Humvee clone manufacturing in China

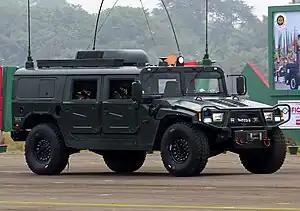
A Bangladeshi army Dongfeng EQ2050 in 2015

There are at least three Chinese automobile manufacturers building Humvee clones. One of these, the Dongfeng "Hanma" rely on imported U.S. made parts including Hummer H1 chassis and GM V8 6.5L diesel engines. Currently, these companies have the capability of making indigenous parts for these Humvee-like vehicles.